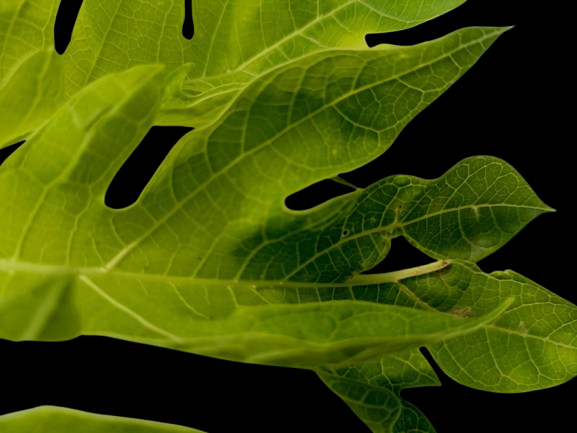
Crop: Papaya
Label: Healthy_leaf